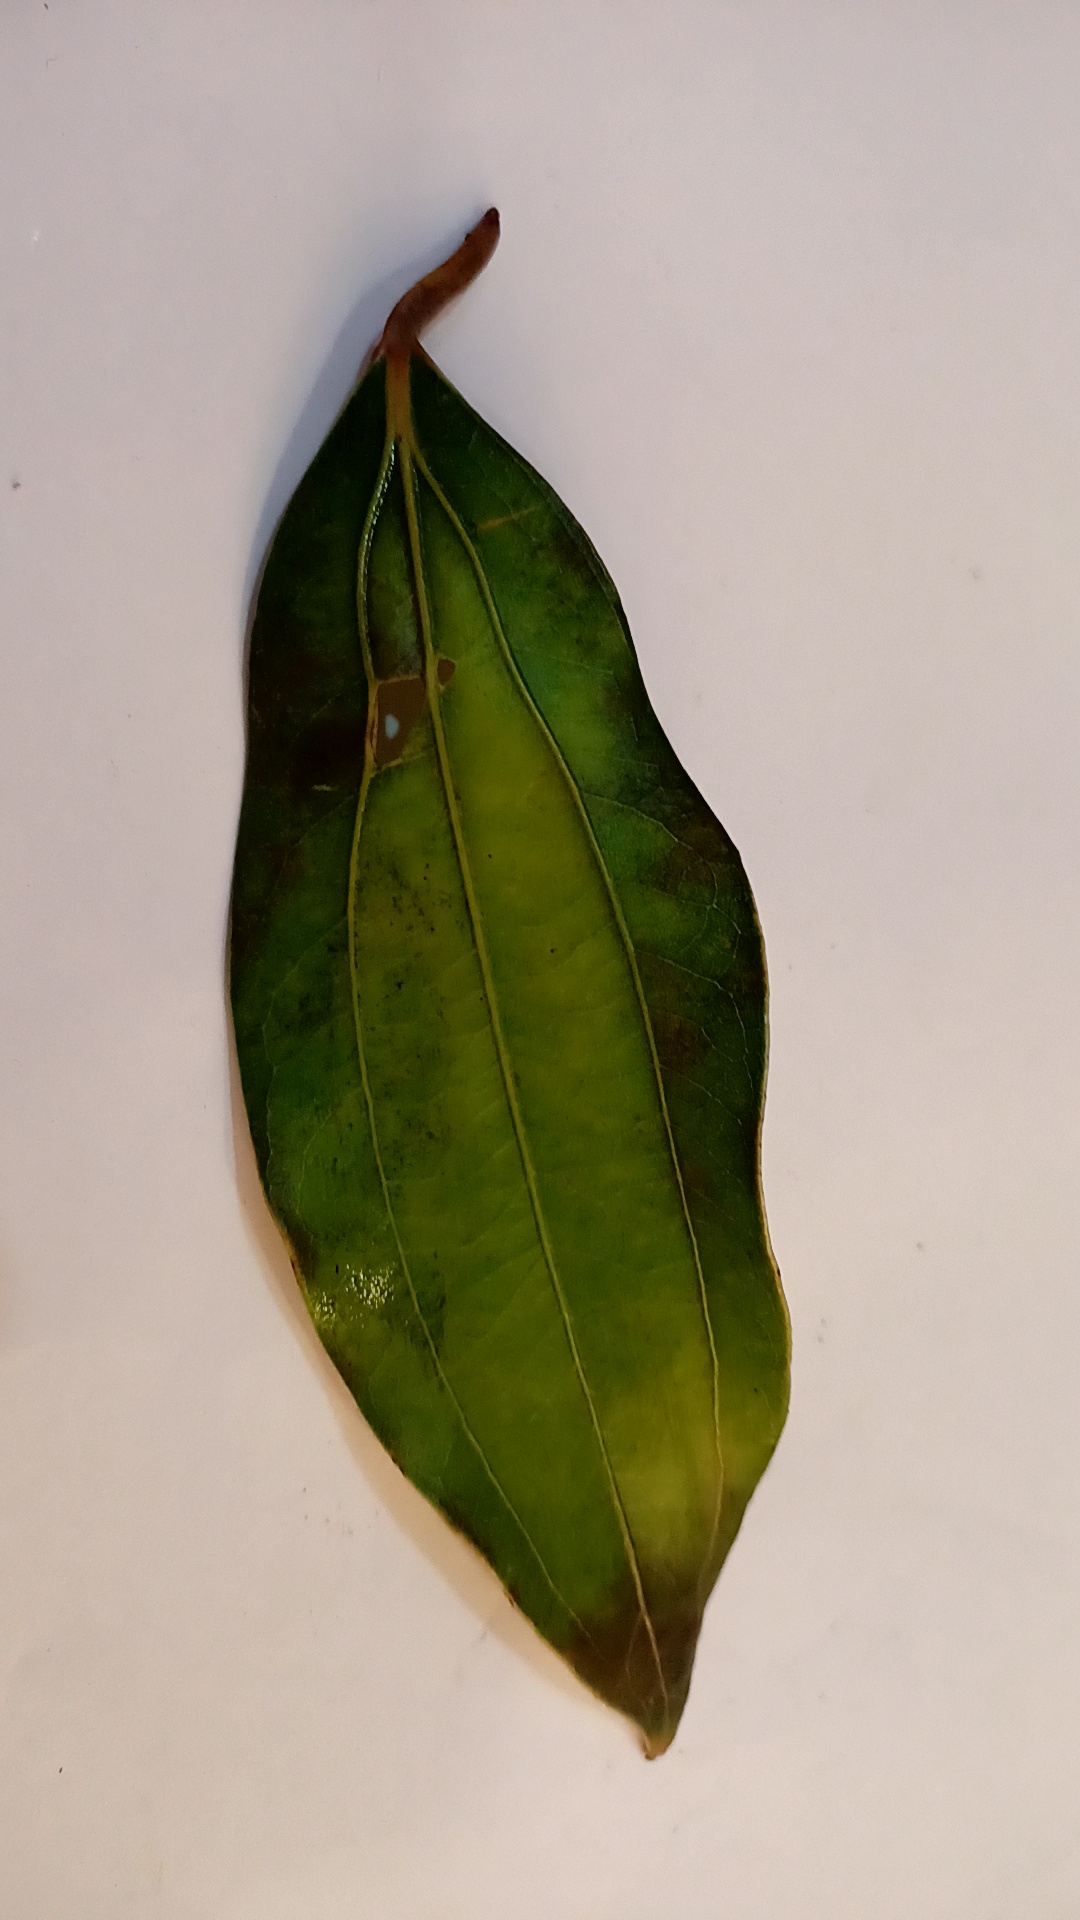
Label: Disease